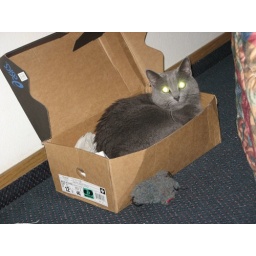
Cossette takes over the shoe box on day three